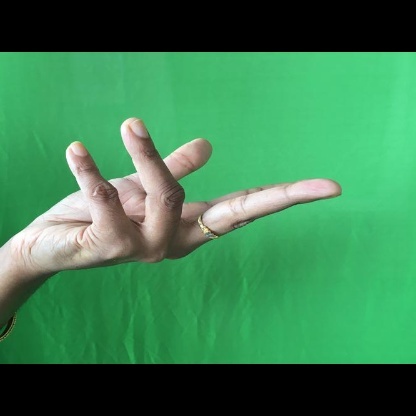
Mudra: Alapadmam